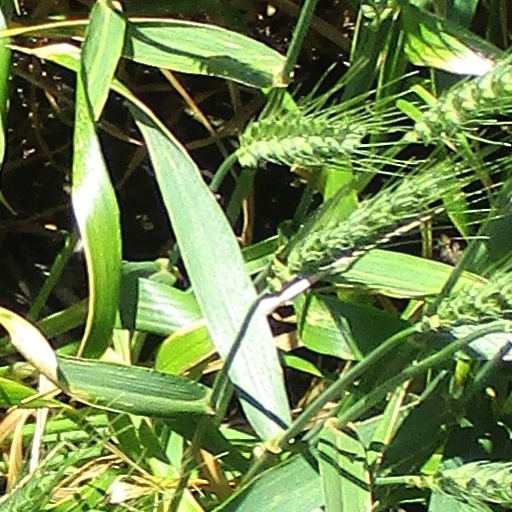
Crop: wheat